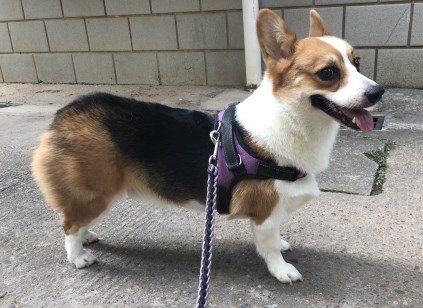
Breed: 2909-n000116-Cardigan